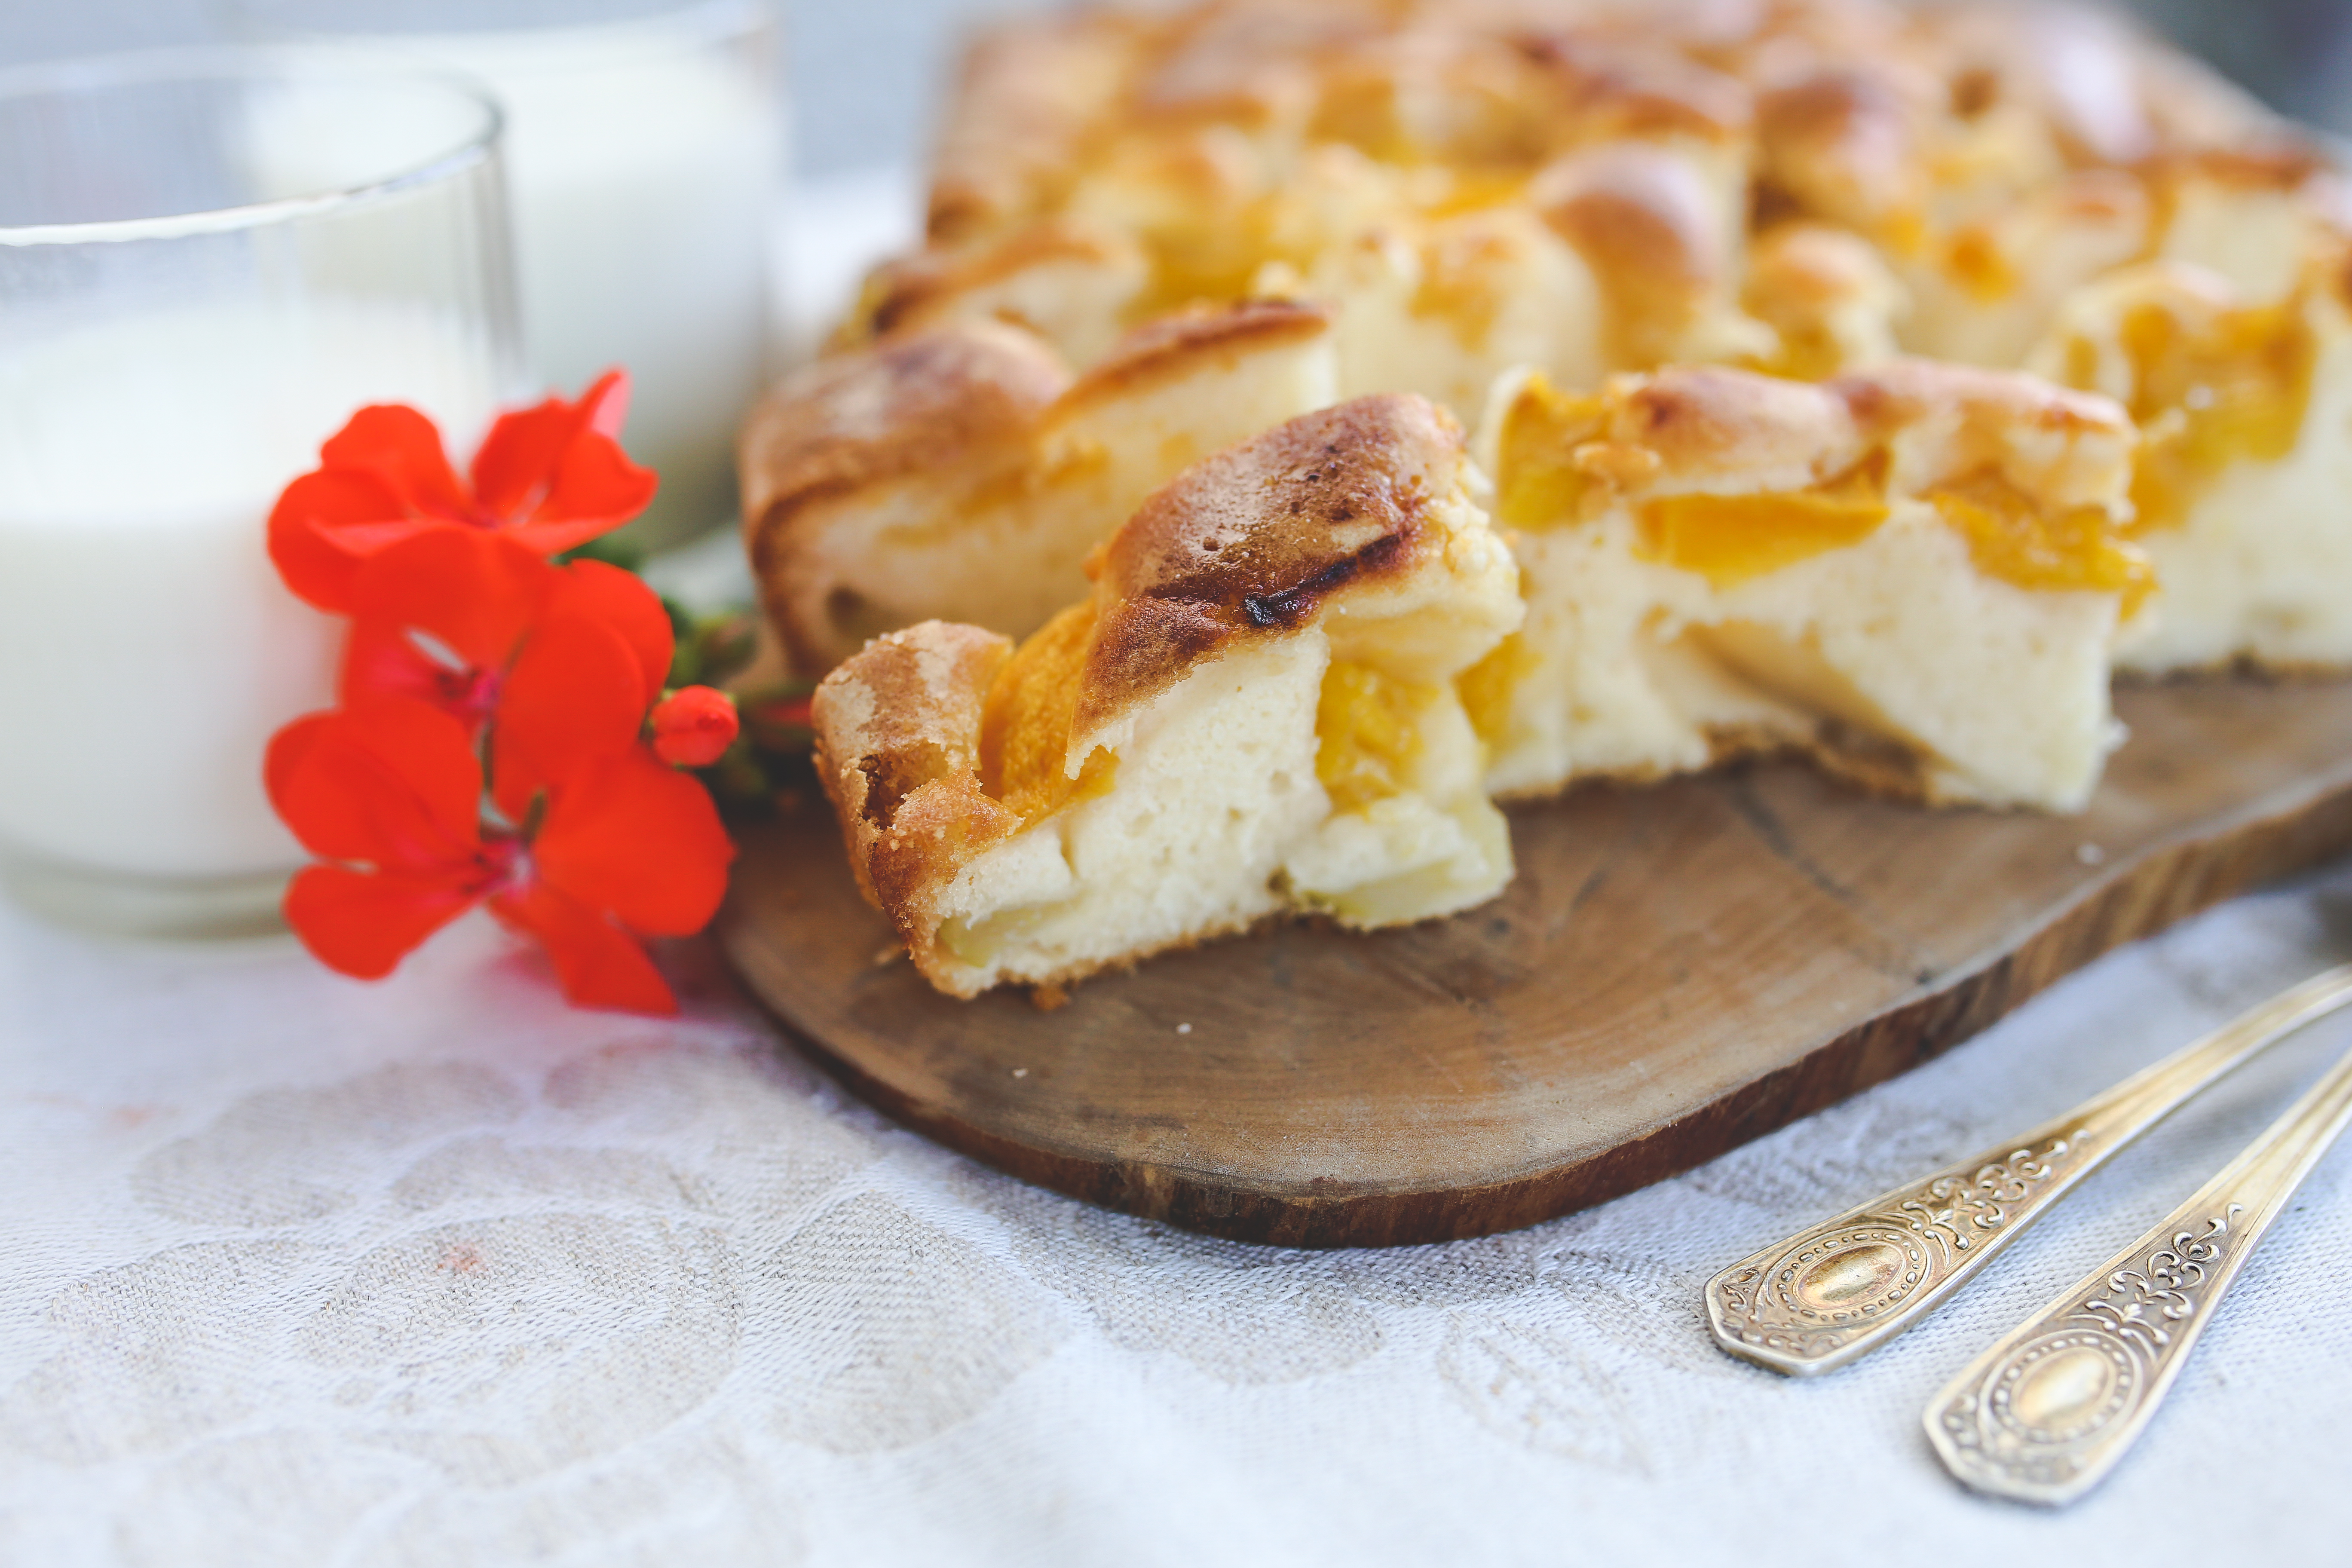
cafe, sweet, dish, meal, food, produce, breakfast, dessert, cuisine, cake, pie, pastry, baked goods